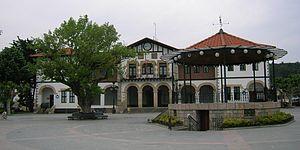
Plentzia en basque ou Plencia en espagnol ' est une commune de Biscaye dans la communauté autonome du Pays basque en Espagne.